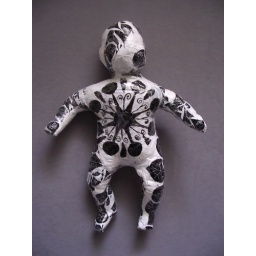
SOLD!! black and white mandala plastic bag baby by Ruby Re-Usable Olympia Washington USA 018